Daur Zantaria

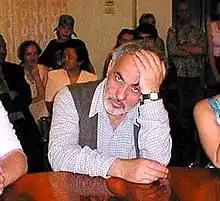
Daur Zantaria

Daur Zantaria (25 May 1953 – 7 August 2001) was a writer and journalist from Abkhazia, publishing both in Abkhaz and Russian languages.